The Petrichor

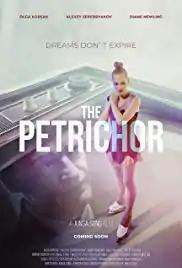
Movie poster

Maya is a former figure skater who, because of her personal tragedy, failed her first two attempts at senior international competitions. Inspired by her ice skating by Igor Rusky, at the age of thirty she decides to return to the ice and realize her dream of competition again.